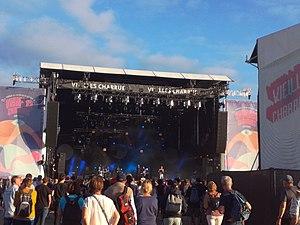
Poni Hoax sur la scène Grall du festival des Vieilles Charrues 2017.
Le festival des Vieilles Charrues est un festival entièrement associatif de musiques actuelles, annuel, programmé sur quatre jours le troisième weekend de juillet dans la commune de Carhaix-Plouguer, dans le Finistère. Le festival est souvent surnommé « les Charrues », notamment sur les réseaux sociaux.